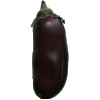
Label: eggplant